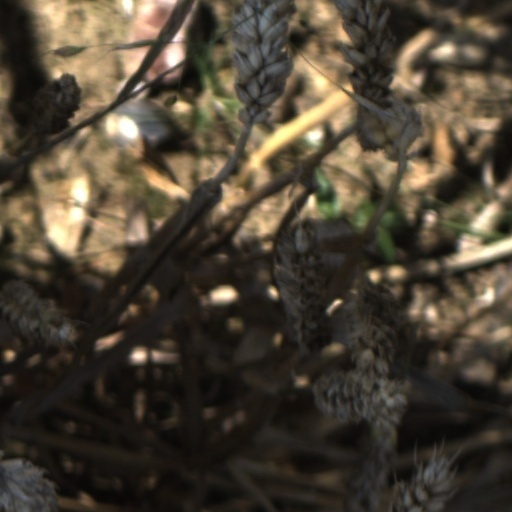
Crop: wheat